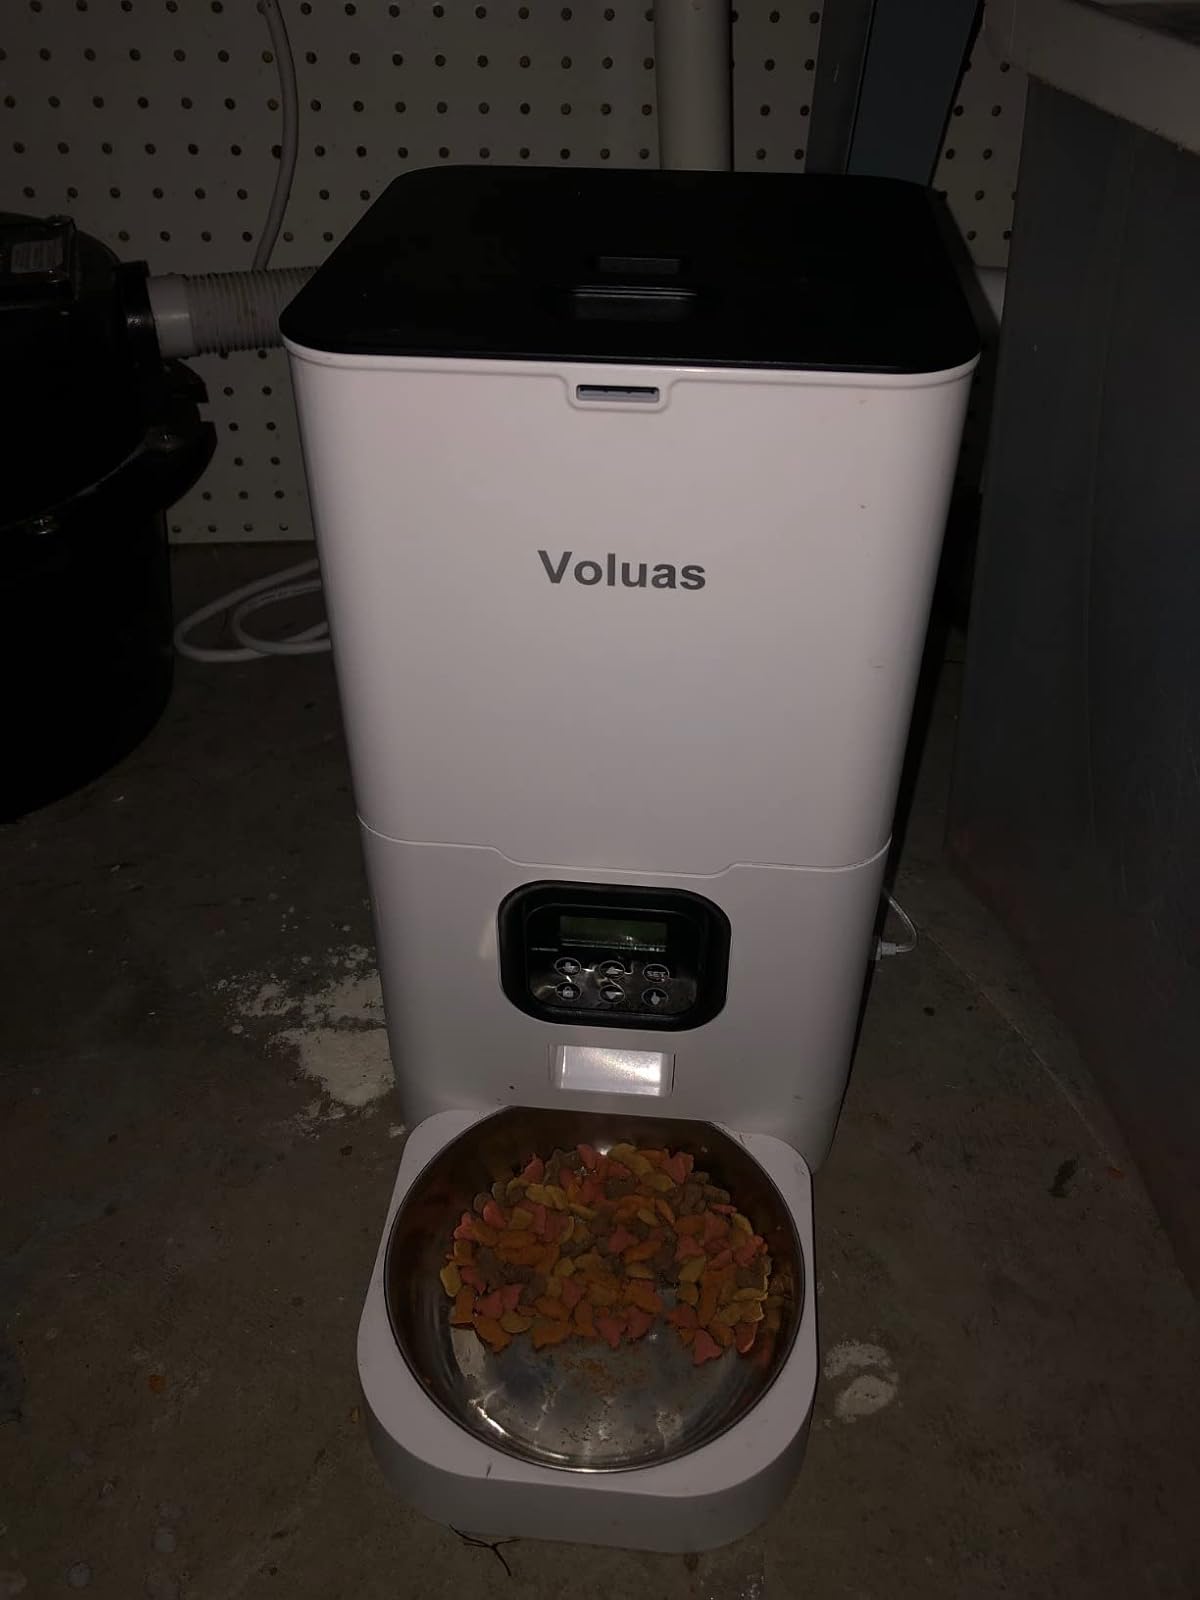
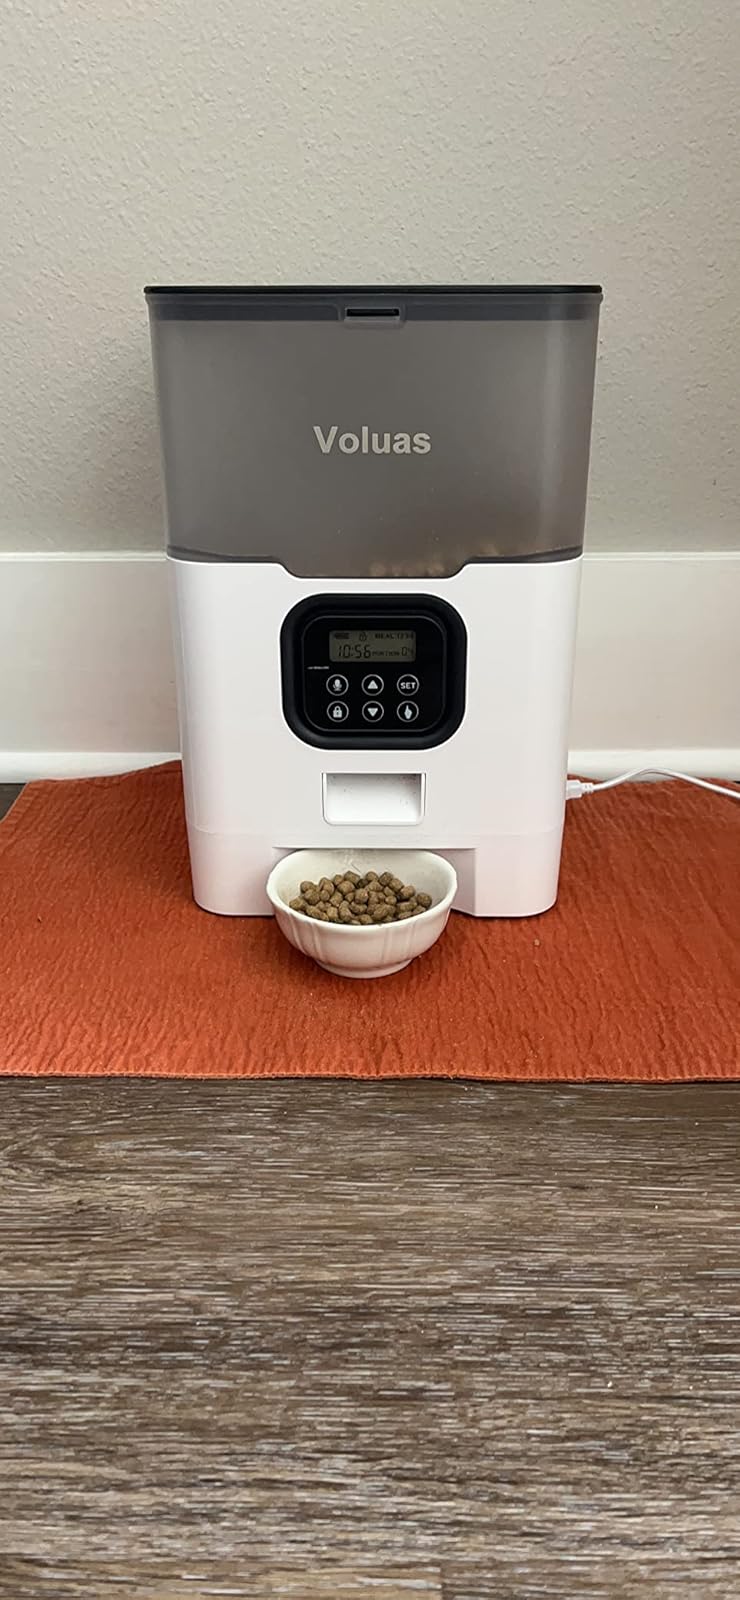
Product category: items_feeder
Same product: no